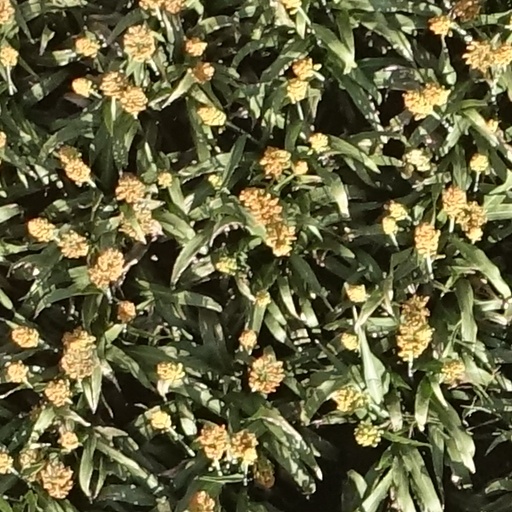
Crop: sorghum